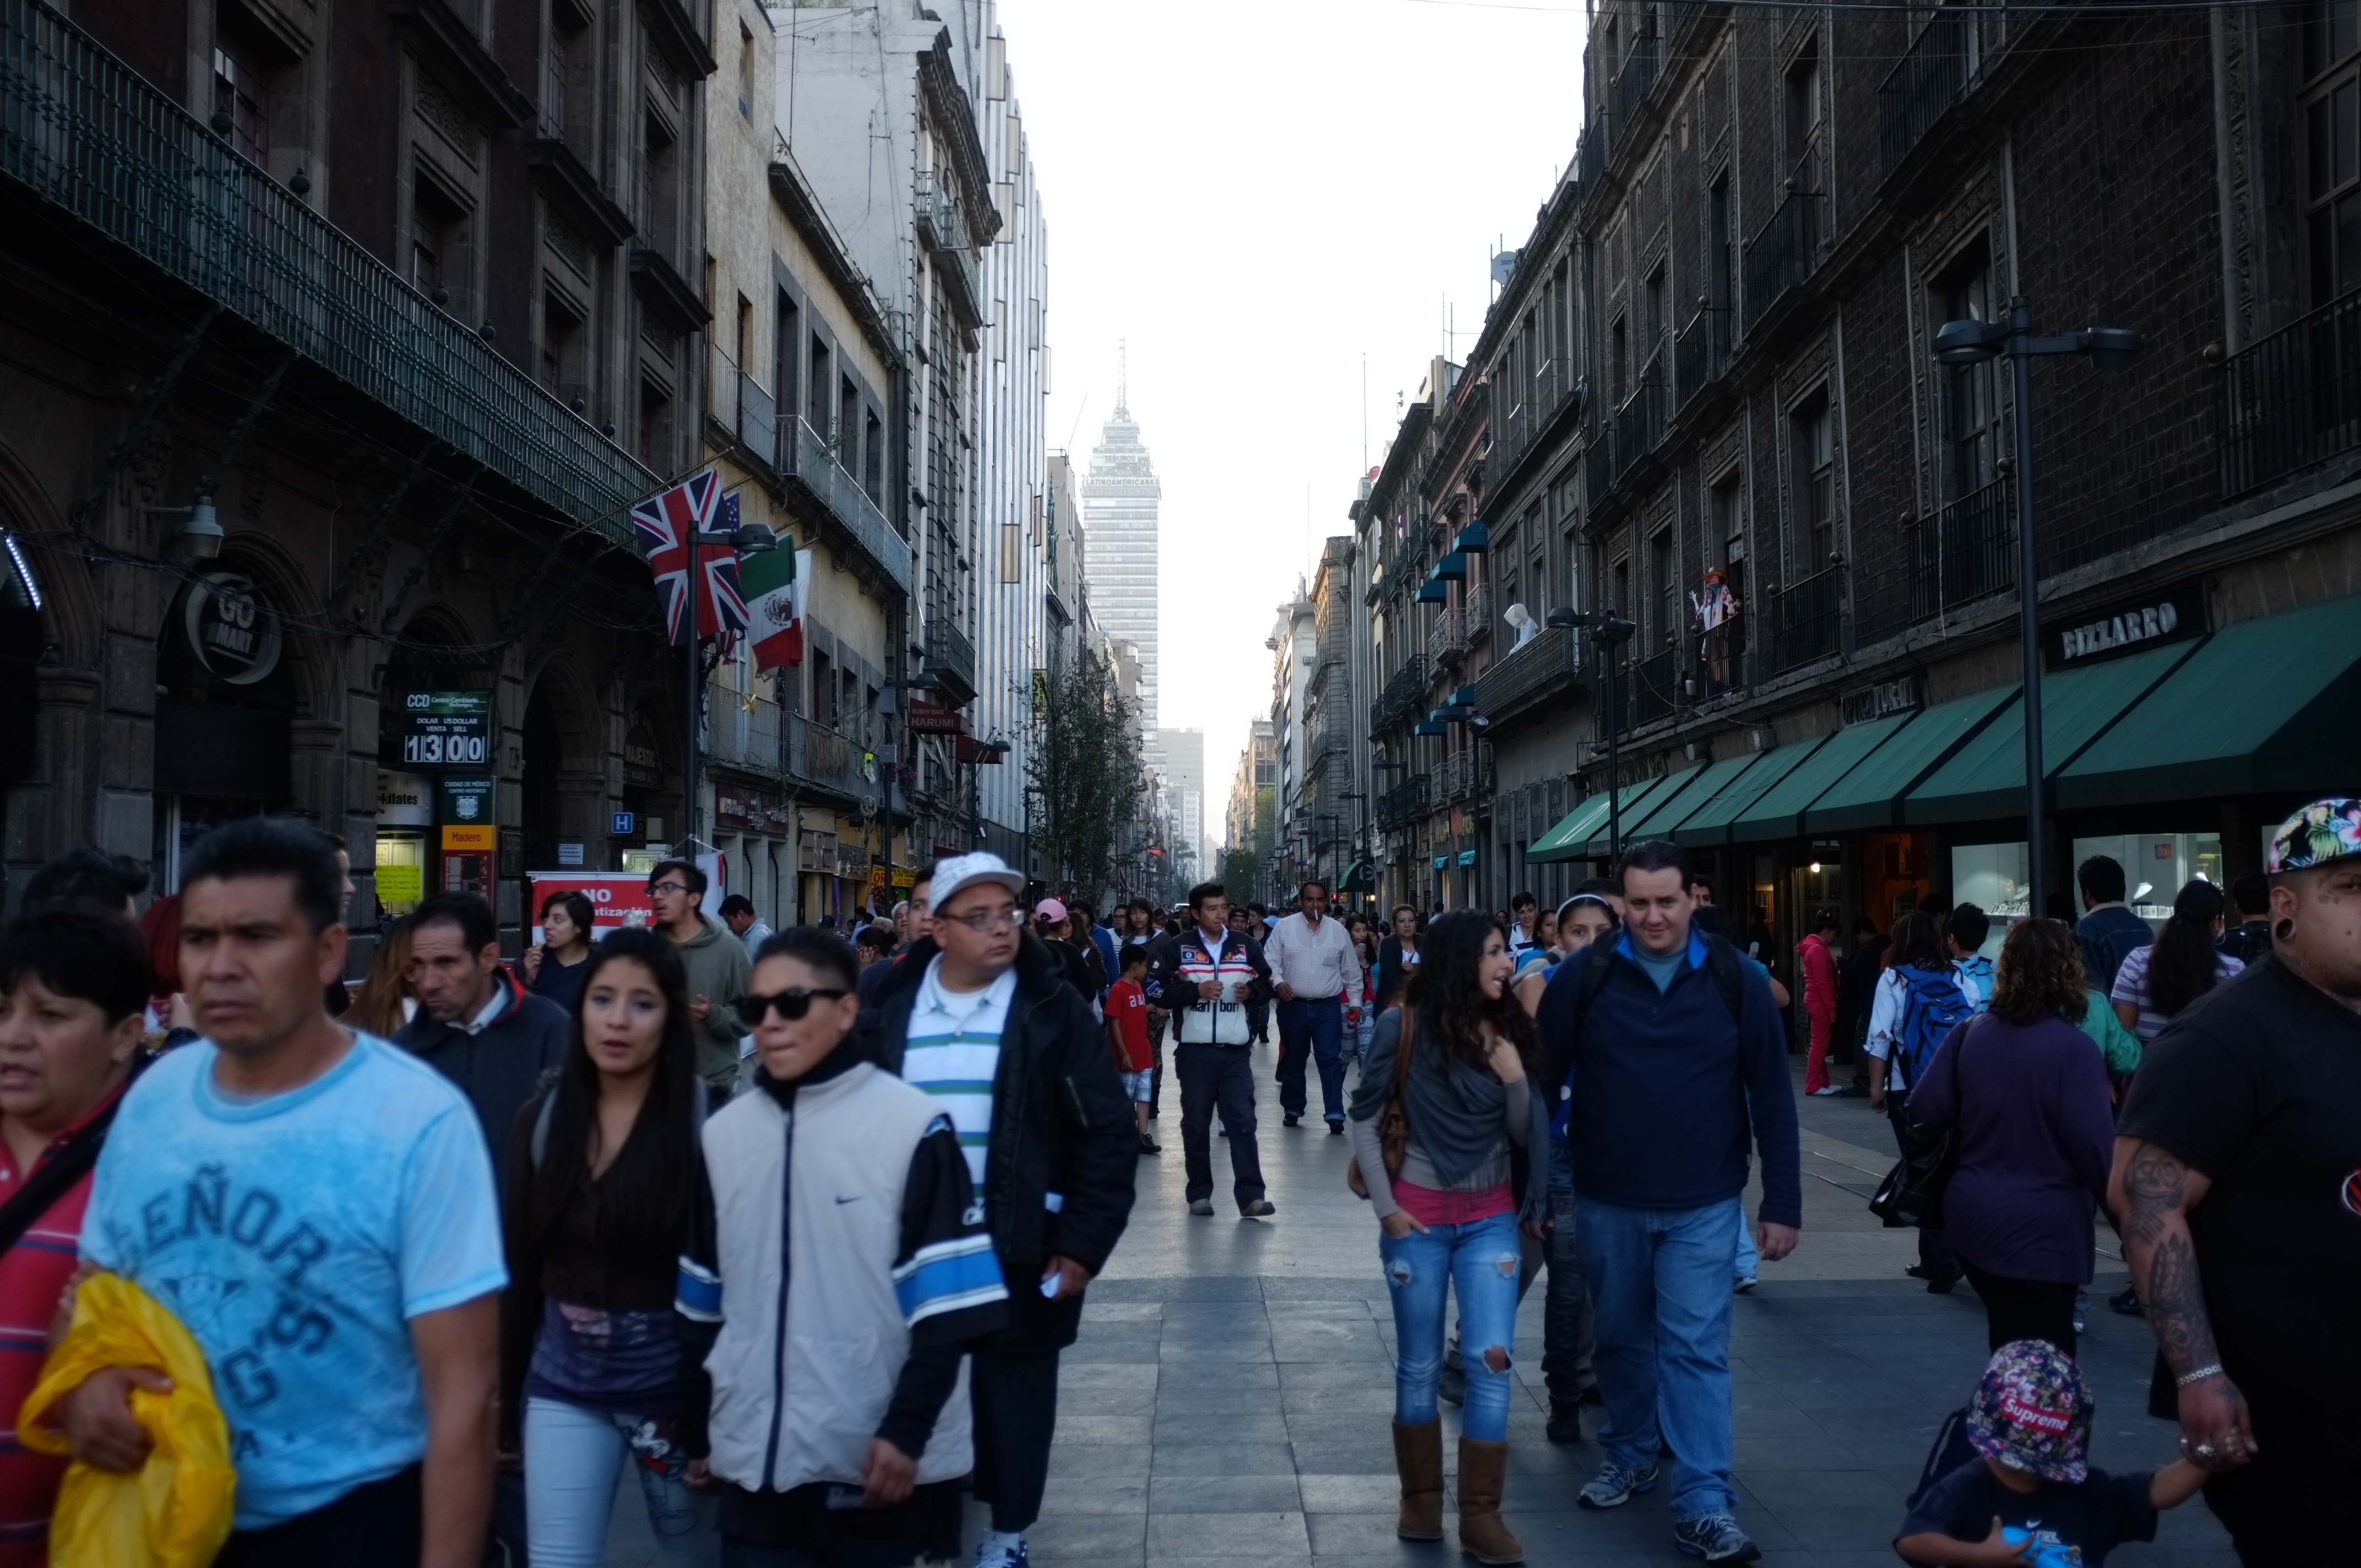
pedestrian, people, road, street, city, crowd, downtown, tourism, demonstration, protest, kulturerbe, megacity, ciudaddemexico, human settlement